Craft beer

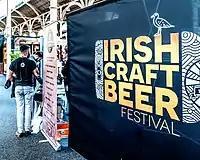
Irish Craft Beer Festival, 2015

France may be more commonly associated with wine, but its craft beer scene is also popular, ranging from classic farmhouse ales to experimental styles infused with local ingredients like lavender or foie gras.